Ruth Zukerman

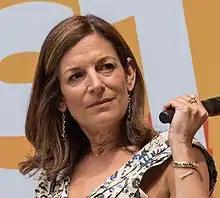
Zukerman at Ozy Fest in July 2018

Ruth Zukerman is co-founder of indoor cycling businesses SoulCycle and Flywheel Sports. She is also the author of Riding High: How I Kissed SoulCycle Goodbye, Co-Founded Flywheel, and Built the Life I Always Wanted, her memoir.